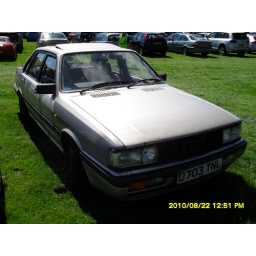
Audi 80, spotted in the car park of Cumbria Classic Show 2010